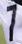
Number: 7